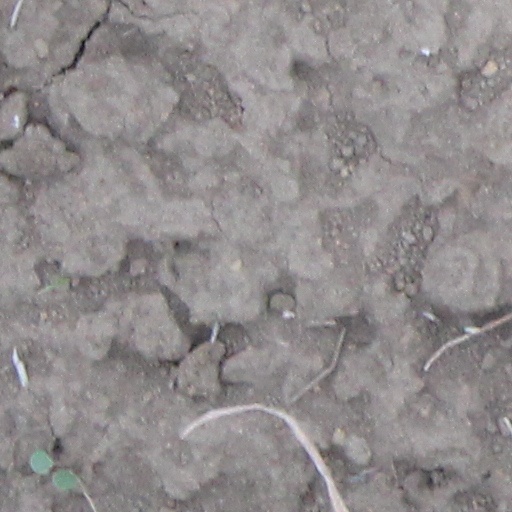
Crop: wheat